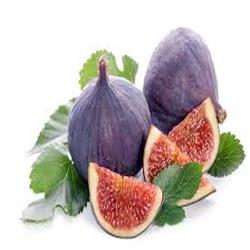
Label: Fig